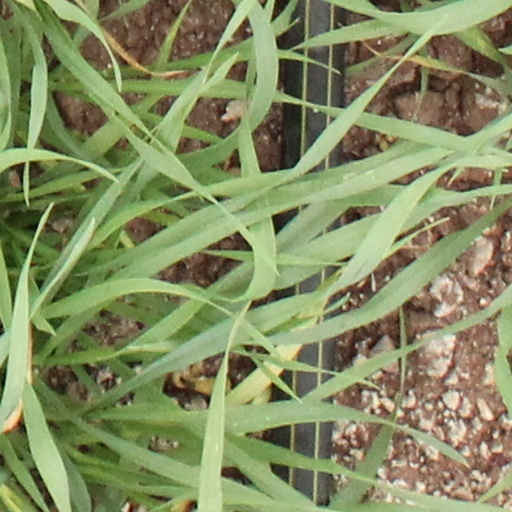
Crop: wheat